Soil science

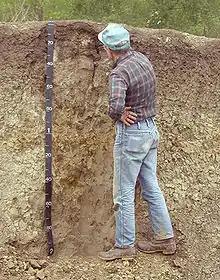
A soil scientist examining horizons within a soil profile

Soil science is the study of soil as a natural resource on the surface of the Earth including soil formation, classification and mapping; physical, chemical, biological, and fertility properties of soils; and these properties in relation to the use and management of soils.